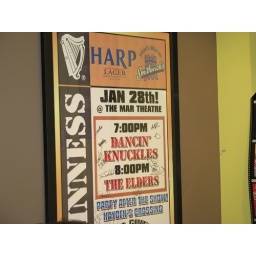
This was hanging in the coffee shop next door to the theater